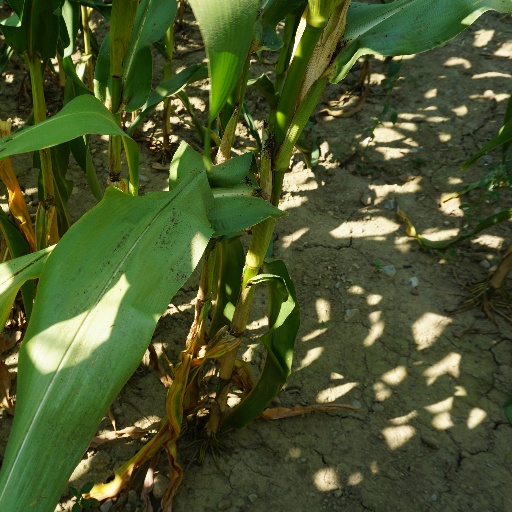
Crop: maize; corn